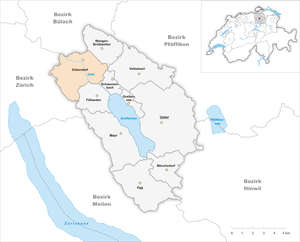
Dübendorf est une commune suisse du canton de Zurich.